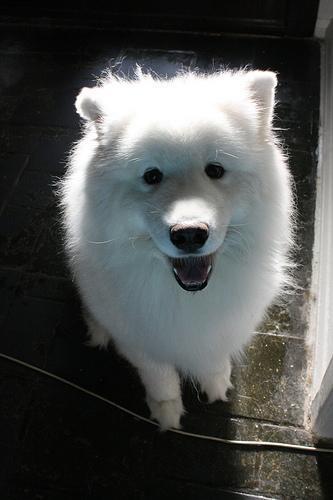
samoyed